Pixie Geldof

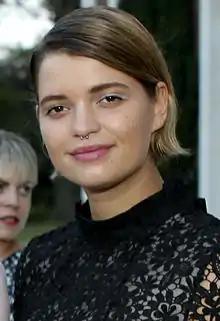
Geldof in 2014

Little Pixie Geldof (born 17 September 1990) is an English-born model and singer. She is the third daughter of Irish musician Bob Geldof and Paula Yates.